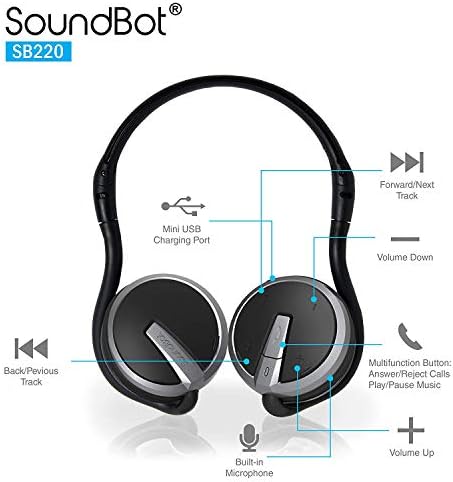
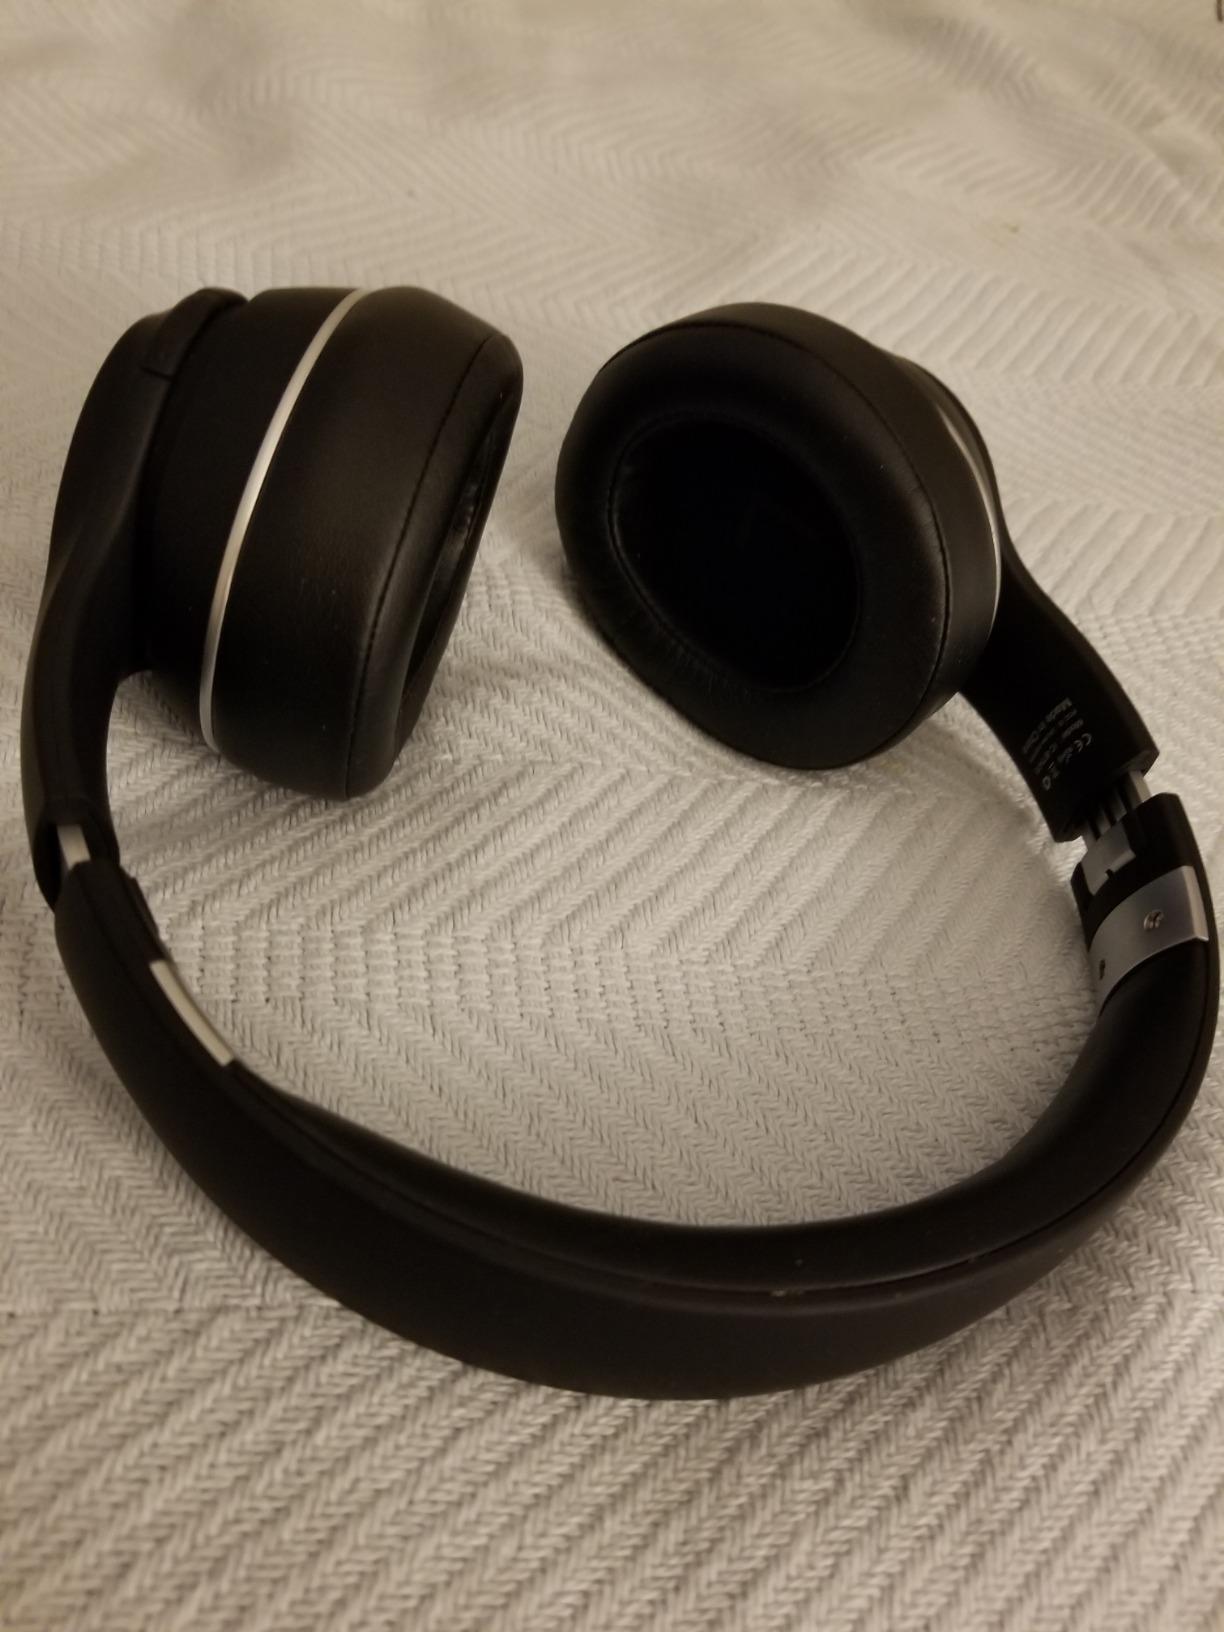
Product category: headphones
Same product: no